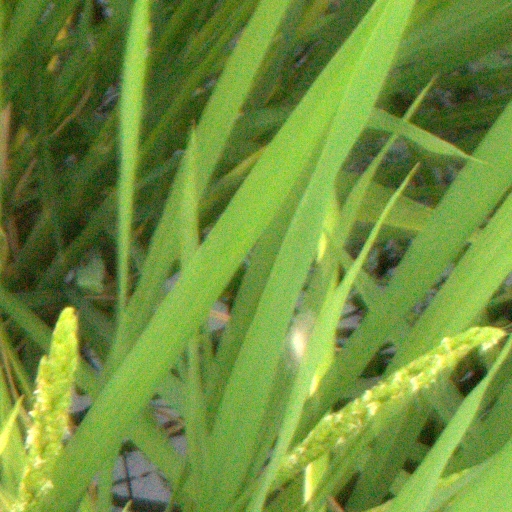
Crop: rice